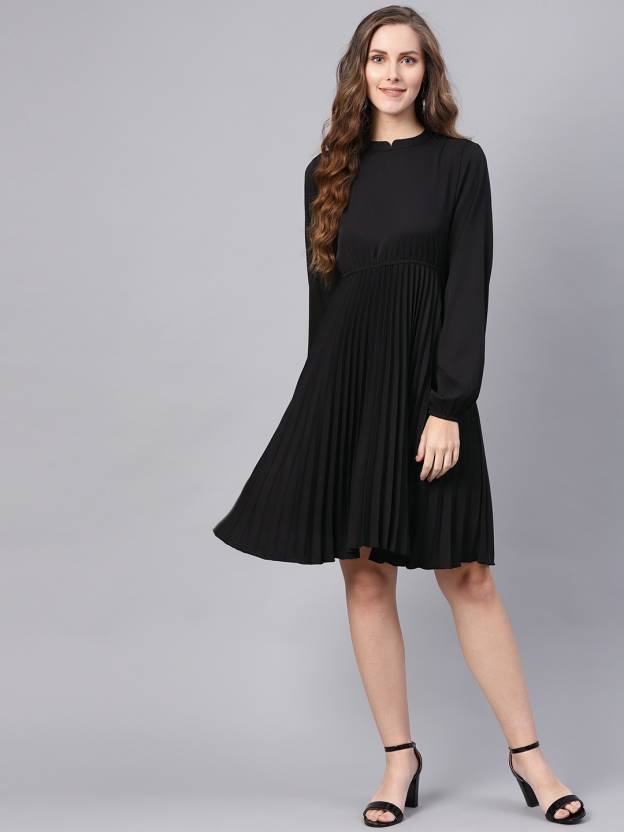
Product: Women Skater Black Dress
Price: ₹591
Colors: Black
Pattern: Solid
Description: Black Mandrain Collar Pleated Skater Dress, in Crepe fabric, Polyester Lining, Above Knee, Fit And Flare, Button Closure, Flared Hemline and features Pleated At Skirt Part